Describe the emotion expressed in this image:  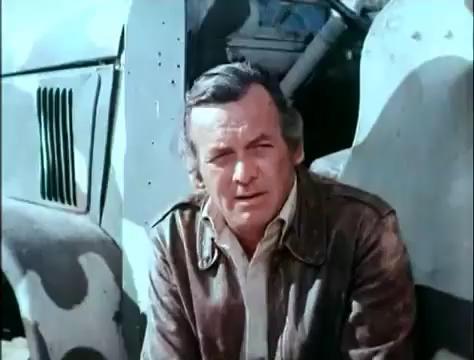
This person displays Suffering, valence and arousal with high intensity.